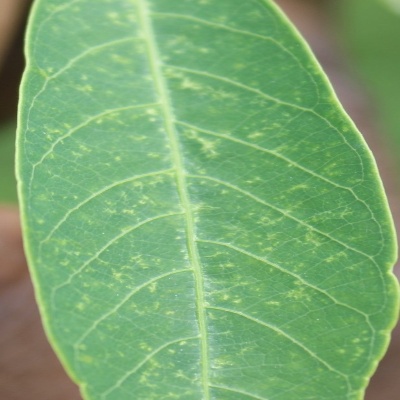
Crop: Cassava
Condition: green mite